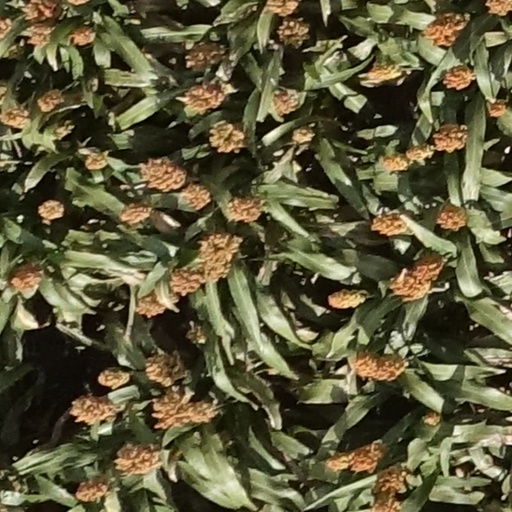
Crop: sorghum